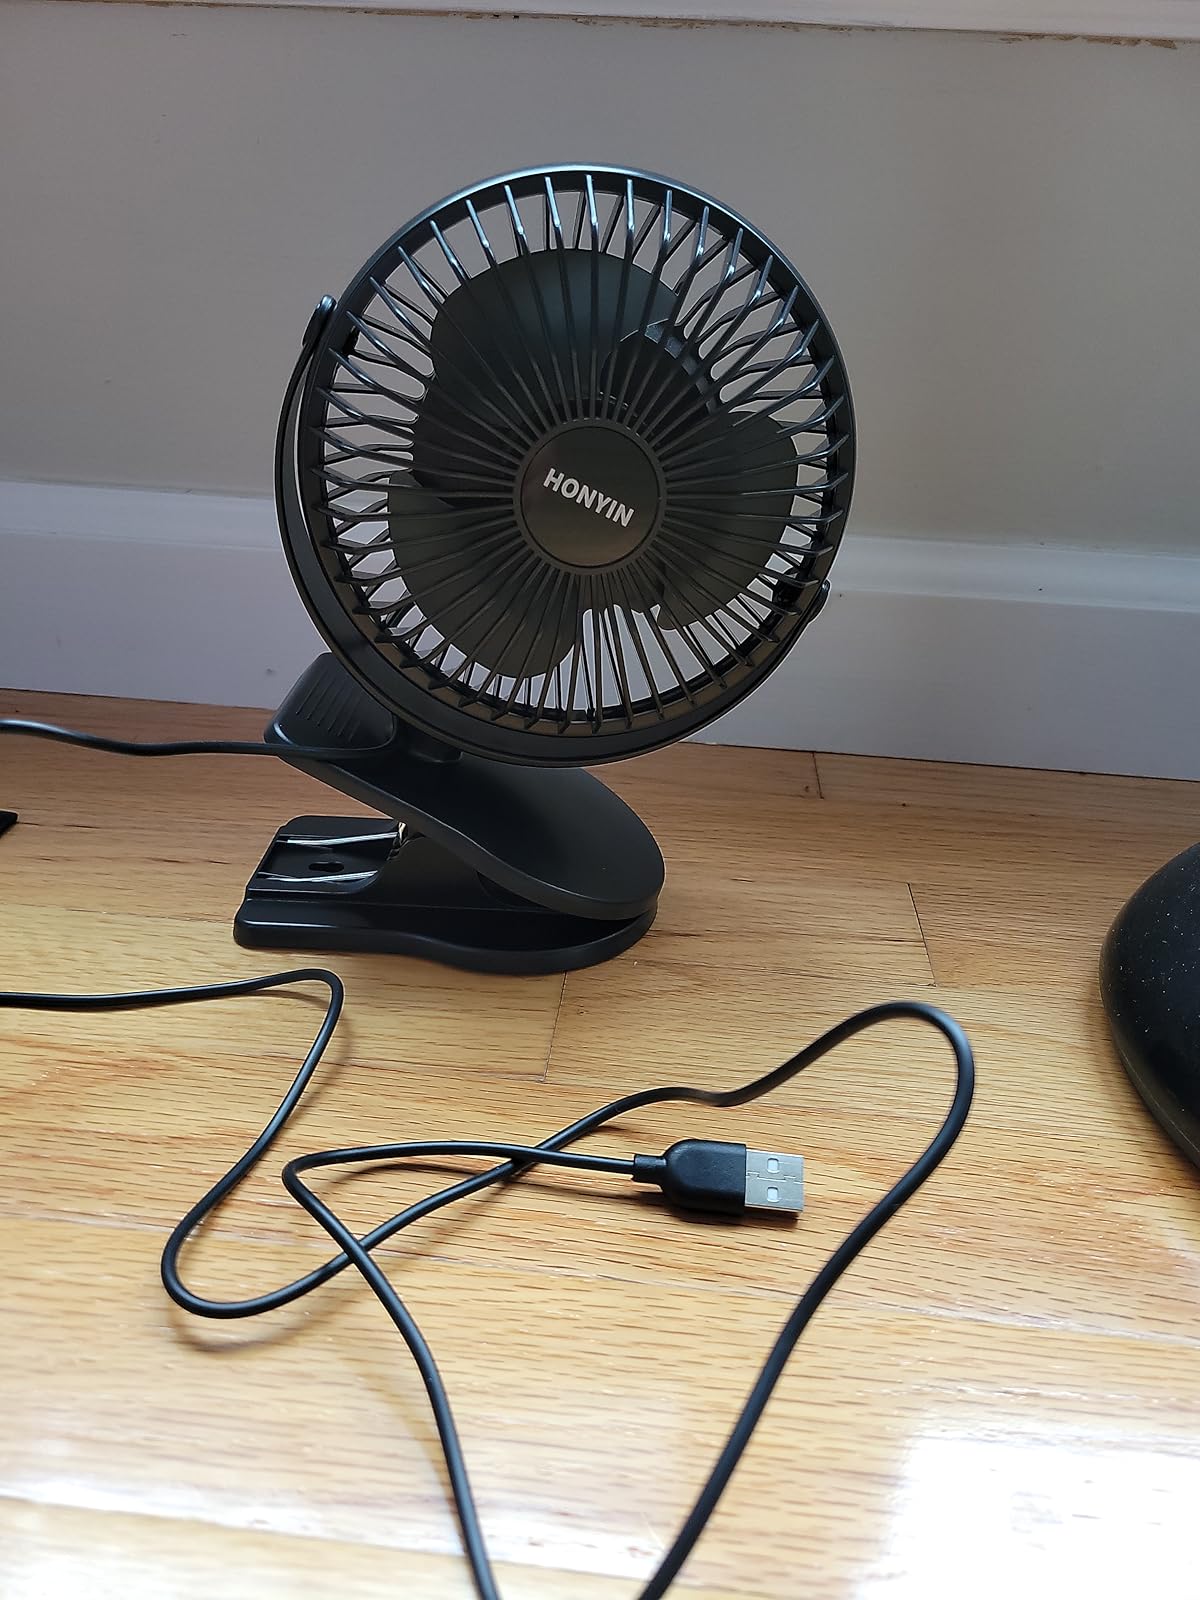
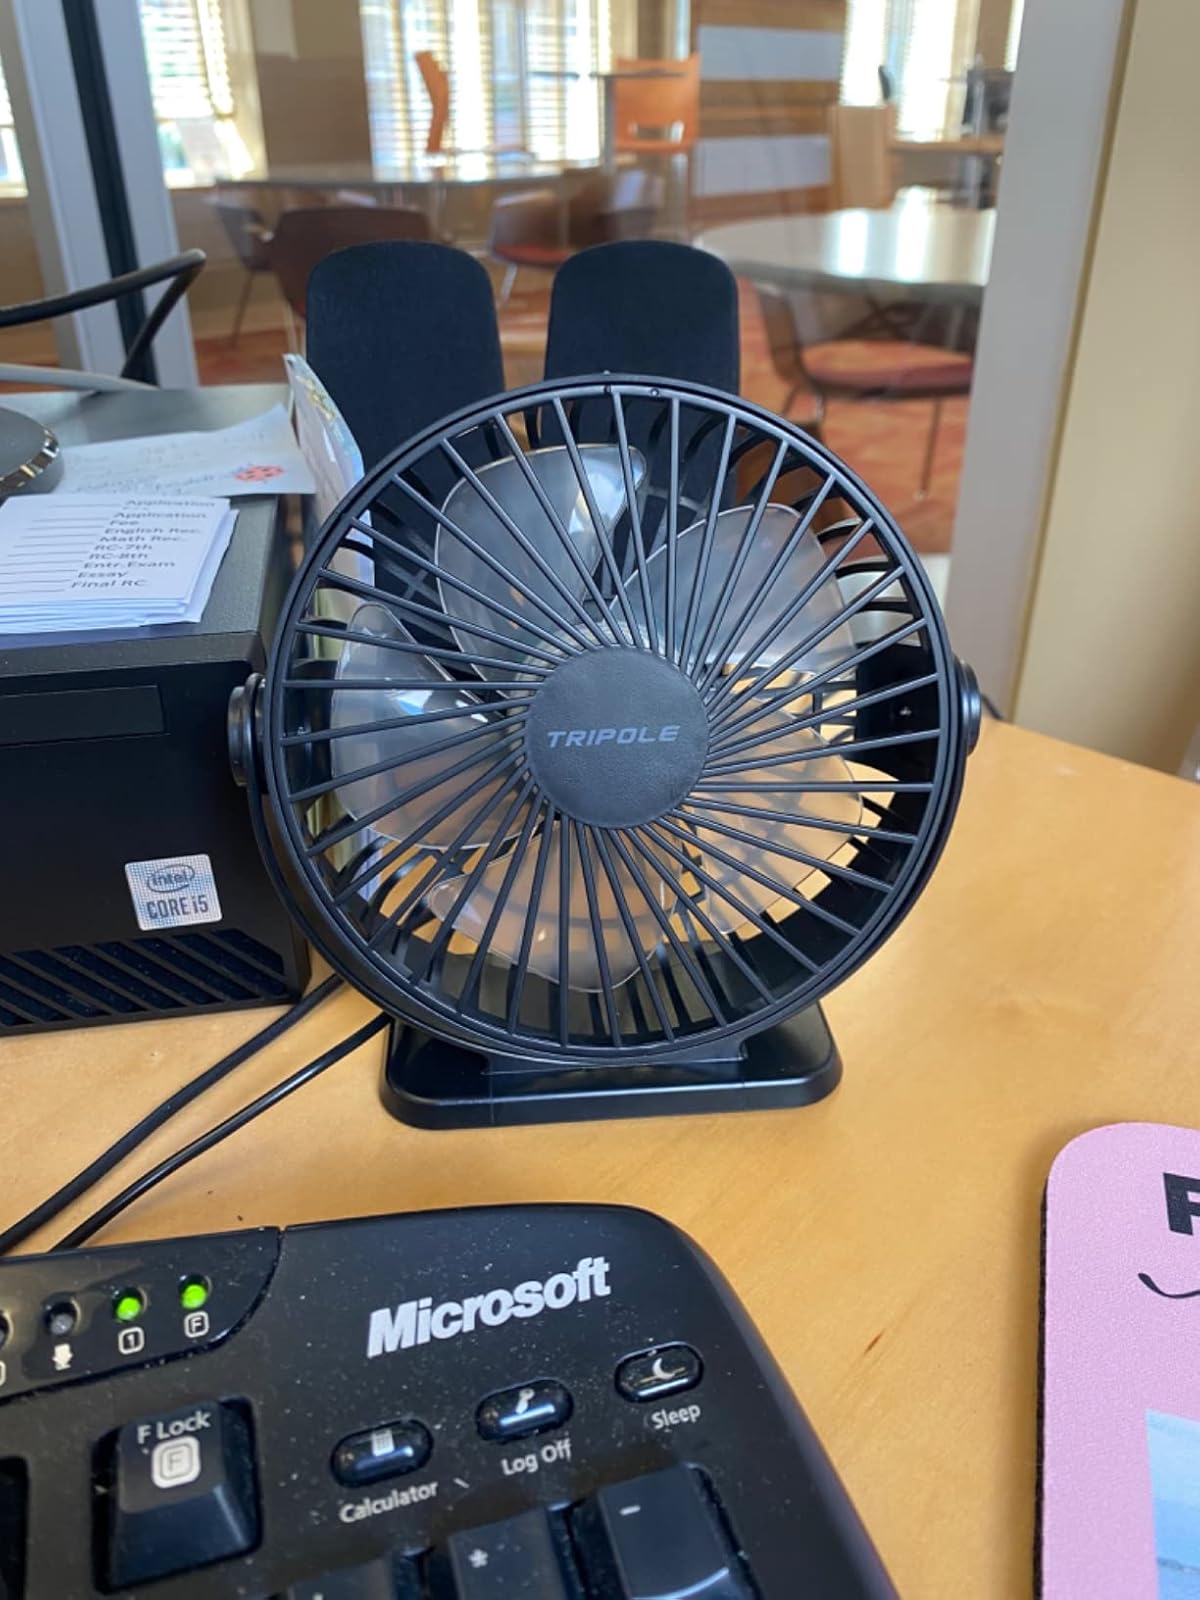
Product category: fan
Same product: no